Daryaganj

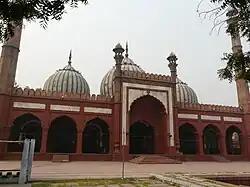

Daryaganj continues to be a major commercial hub of modern Old Delhi. Netaji Subhash Road that begins from Delhi Gate and goes towards the historic Red Fort, Jama Masjid and Chandni Chowk, passes through the middle of the area, which is a short walk away.